Bad Dreams (film)

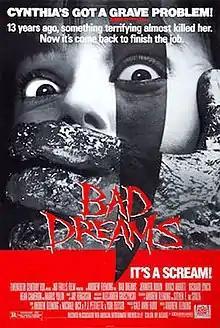
Theatrical release poster

Bad Dreams is a 1988 American supernatural mystery slasher film co-written and directed by Andrew Fleming and starring Jennifer Rubin, Bruce Abbott, E. G. Daily, Dean Cameron, Harris Yulin and Richard Lynch. It was produced by Gale Anne Hurd. The plot follows Cynthia Weston, a woman who awakens from a thirteen-year-long coma and finds herself being stalked by Franklin Harris, the ghost of a cult leader who led a mass suicide by fire that she survived as a child.